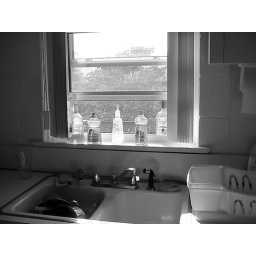
The kitchen sink in my friend's apartment. Taken with the camera set to B&amp;amp;W mode.(August 2003)